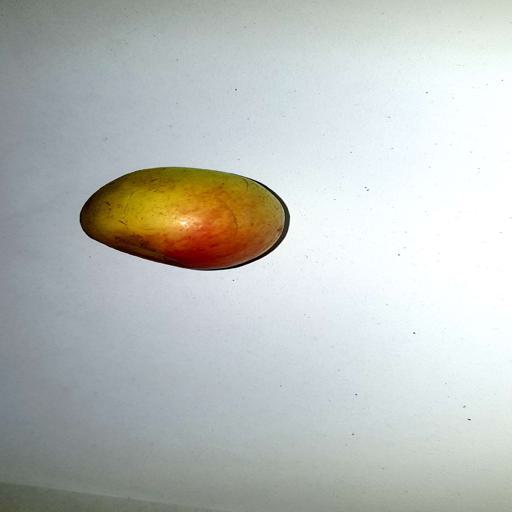
Label: healthy